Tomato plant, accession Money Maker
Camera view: bottom (45 deg); turntable rotation: 210 degrees
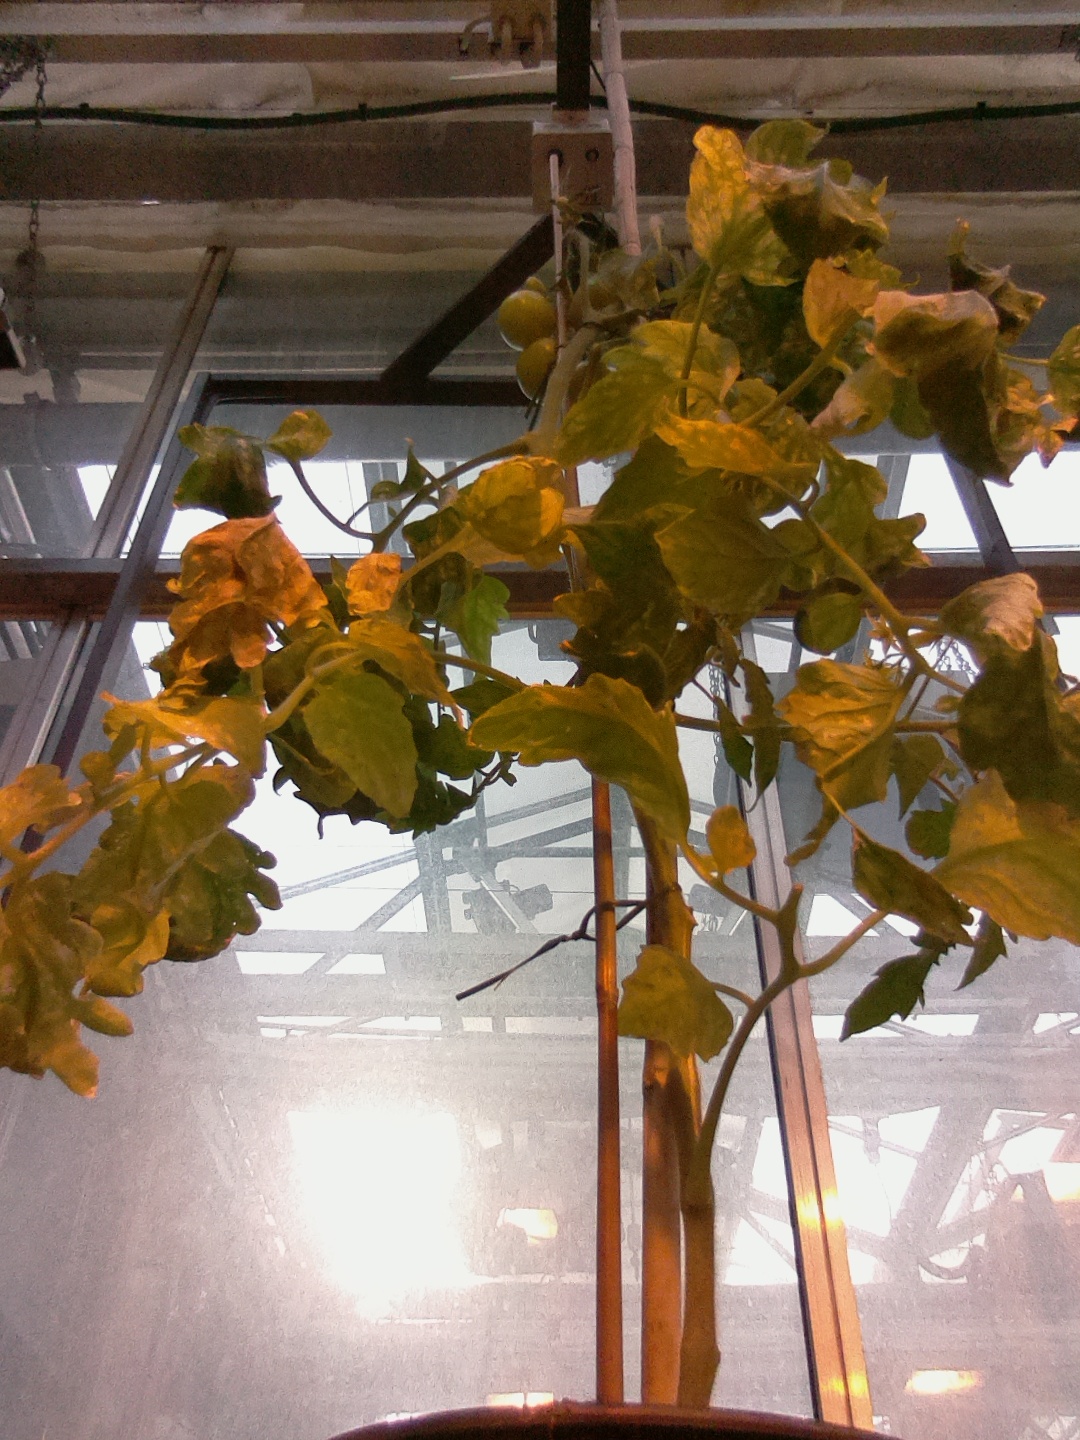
BBCH growth stage 77: 70%-80% of final fruit size